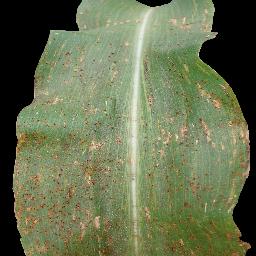
Label: Corn_(Maize)___Common_Rust